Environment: lab
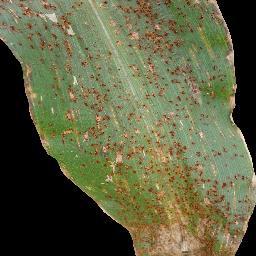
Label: common_rust